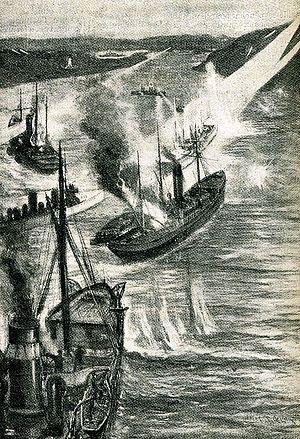
La tentative d'embouteillage de Port Arthur le 27 mars 1904 pendant la guerre russo japonaise.